Super Dodgeball Brawlers

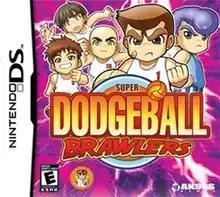
North American box art

Super Dodgeball Brawlers, originally released in Japan as is a dodgeball-based sports game released for the Nintendo DS.